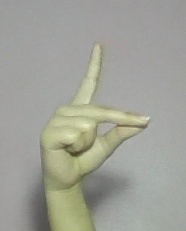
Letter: ta